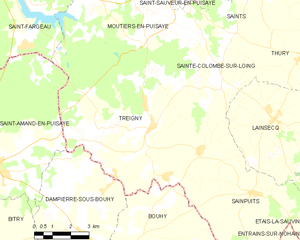
Carte des communes françaises Treigny